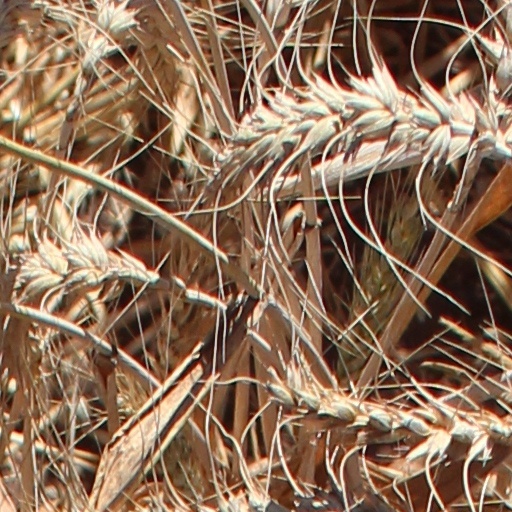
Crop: wheat